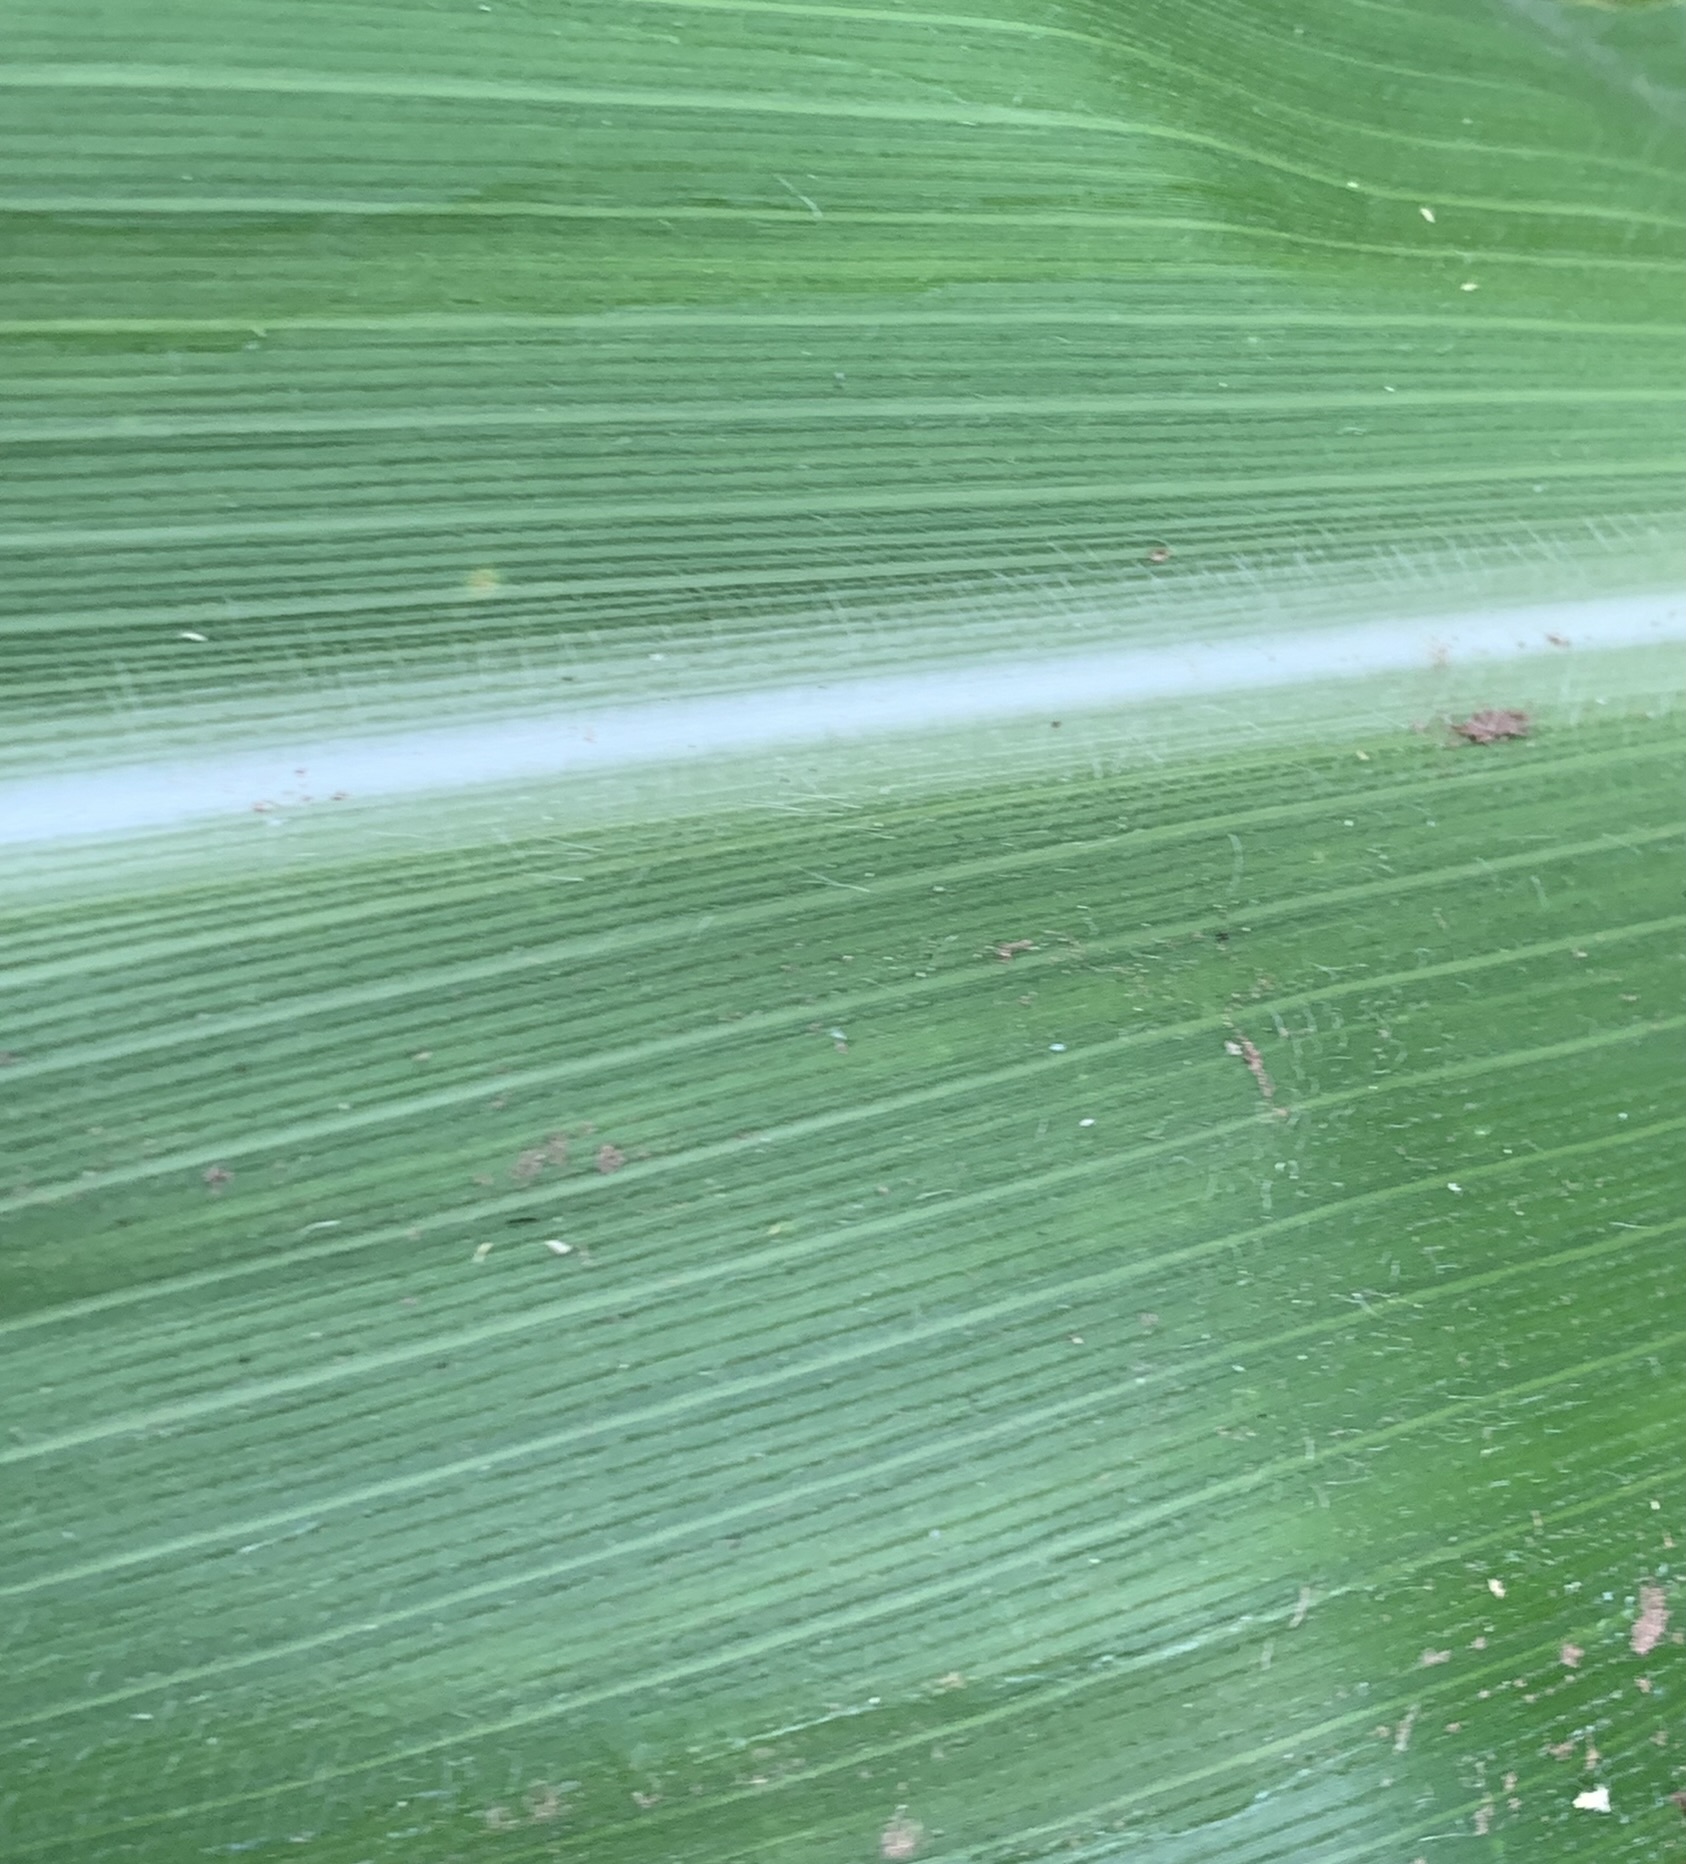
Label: Healthy